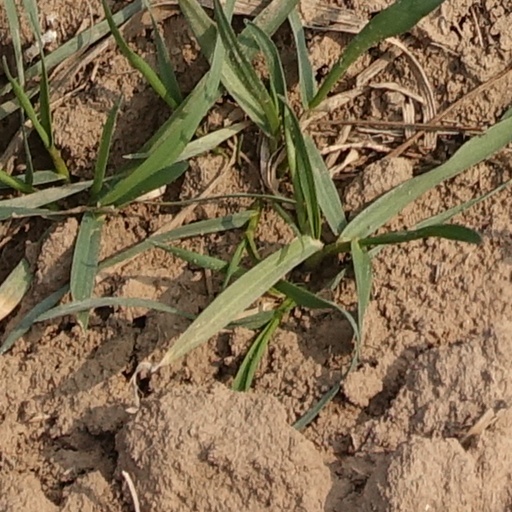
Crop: wheat